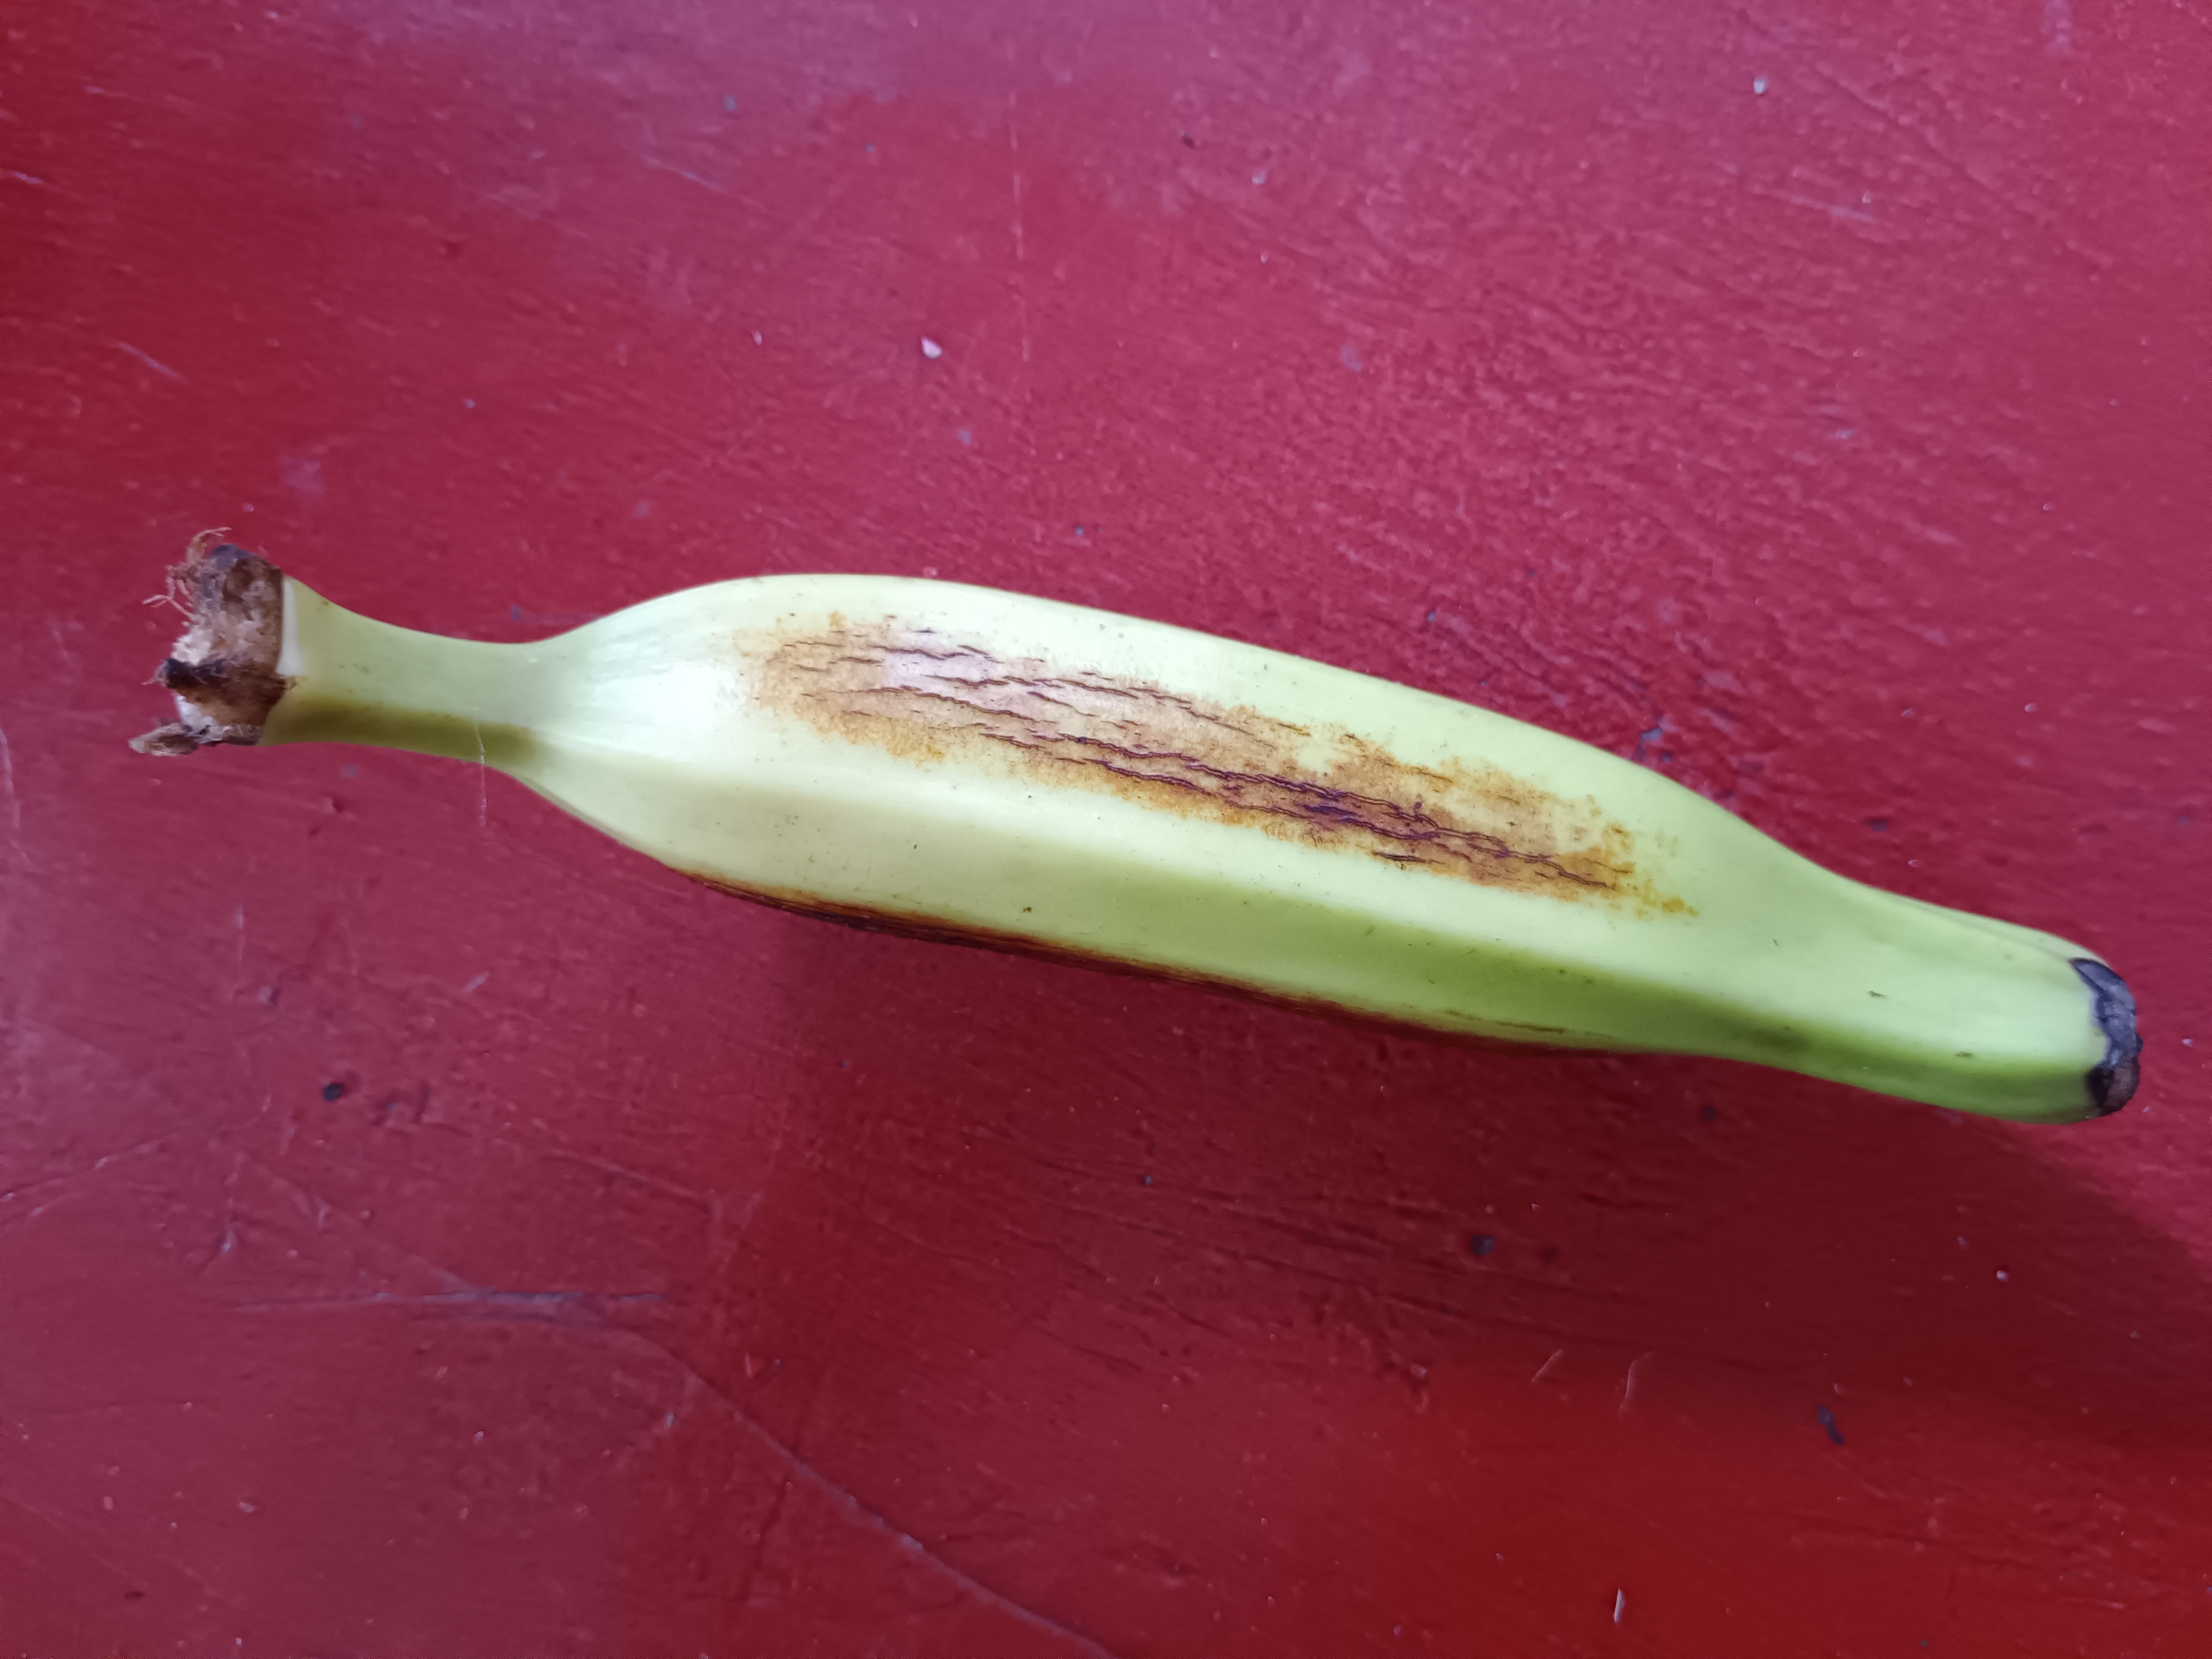
Banana variety: Anaji